Emergency sanitation

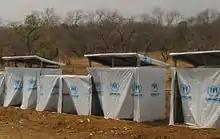
Emergency pit latrines with bathing shelters built in the Bidi Bidi Refugee Settlement in northern Uganda

To address the problem of public health and the spread of dangerous diseases that come as a result of lack of sanitation and open defecation, humanitarian actors focus on the construction of, for example, pit latrines and the implementation of hygiene promotion programs.